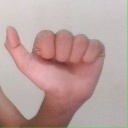
अक्षर: त